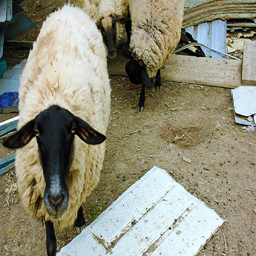
Some sheep are walking on sheets of metal.
A couple of sheep standing in the dirt.
some black and white sheep in their pen
The sheep are together outside in the alley by the building.
Sheep standing around outside around things on the ground.